Swedes

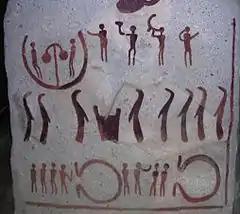
Stone slab from The King's Grave in southern Sweden, Nordic Bronze Age, 1400 BC

Swedes enters written proto-history with the "Germania" of Tacitus in 98 AD. In he mentions the Swedes ("Suiones") as a powerful tribe ("distinguished not merely for their arms and men, but for their powerful fleets") with ships that had a prow in both ends (longships). Which kings ("kuningaz") ruled these Suiones is unknown, but Norse mythology presents a long line of legendary and semi-legendary kings going back to the last centuries BC. As for literacy in Sweden itself, the runic script was in use among the south Scandinavian elite by at least the second century AD, but all that has survived from the Roman Period is curt inscriptions on artefacts, mainly of male names, demonstrating that the people of south Scandinavia spoke Proto-Norse at the time, a language ancestral to Swedish and other North Germanic languages.